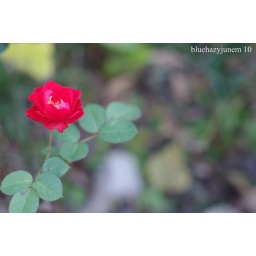
a small red winter rose blooms in the center of Tokyo.